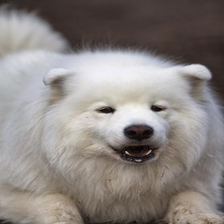
Species: dog
Breed: samoyed